Thomas Joseph Shahan

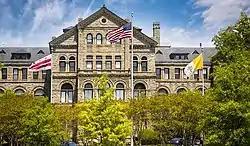
Catholic University of America, Washington, D.C. (2019)

Thomas Shahan was born in Manchester, New Hampshire, on September 11, 1857, the son of Irish immigrants Maurice and Mary Anne Carmody Shahan. His mother was mentally disabled, resulting in Thomas being raised by his father and grandmother. He was an advocate for Irish independence in language, culture, and politics.